Fire Tripper

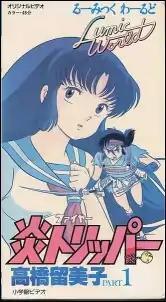
Cover art from the VHS release of "Fire Tripper" original video animation

is a Japanese manga by Rumiko Takahashi published in August 1983 issue of "Shōnen Sunday Zōkan". The manga was later compiled in "Rumic World" books, which are available in English from Viz Media. It was adapted into an anime OVA, but was also released in theaters in double bill with Shin'ichi Masaki's OVA "The Humanoid". In North America, this was released on VHS by Central Park Media under the "Rumik World" series (which also included OVAs "Laughing Target", "Maris the Chojo", and "Mermaid Forest").